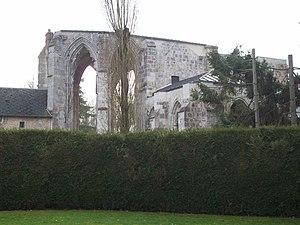
Ruines de l'église prieurale.
Cet article recense une partie des monuments historiques de l'Eure, en France.
Le prieuré Notre-Dame de Saulseuse ou Sausseuse est un ancien prieuré de chanoines réguliers de saint Augustin à Tilly, en Normandie.